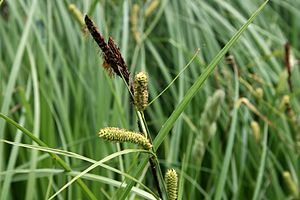
Kærstar
Kærstar (Carex acutiformis)
Kær-Star (Carex acutiformis): hanlige og hunlige blomsterstande